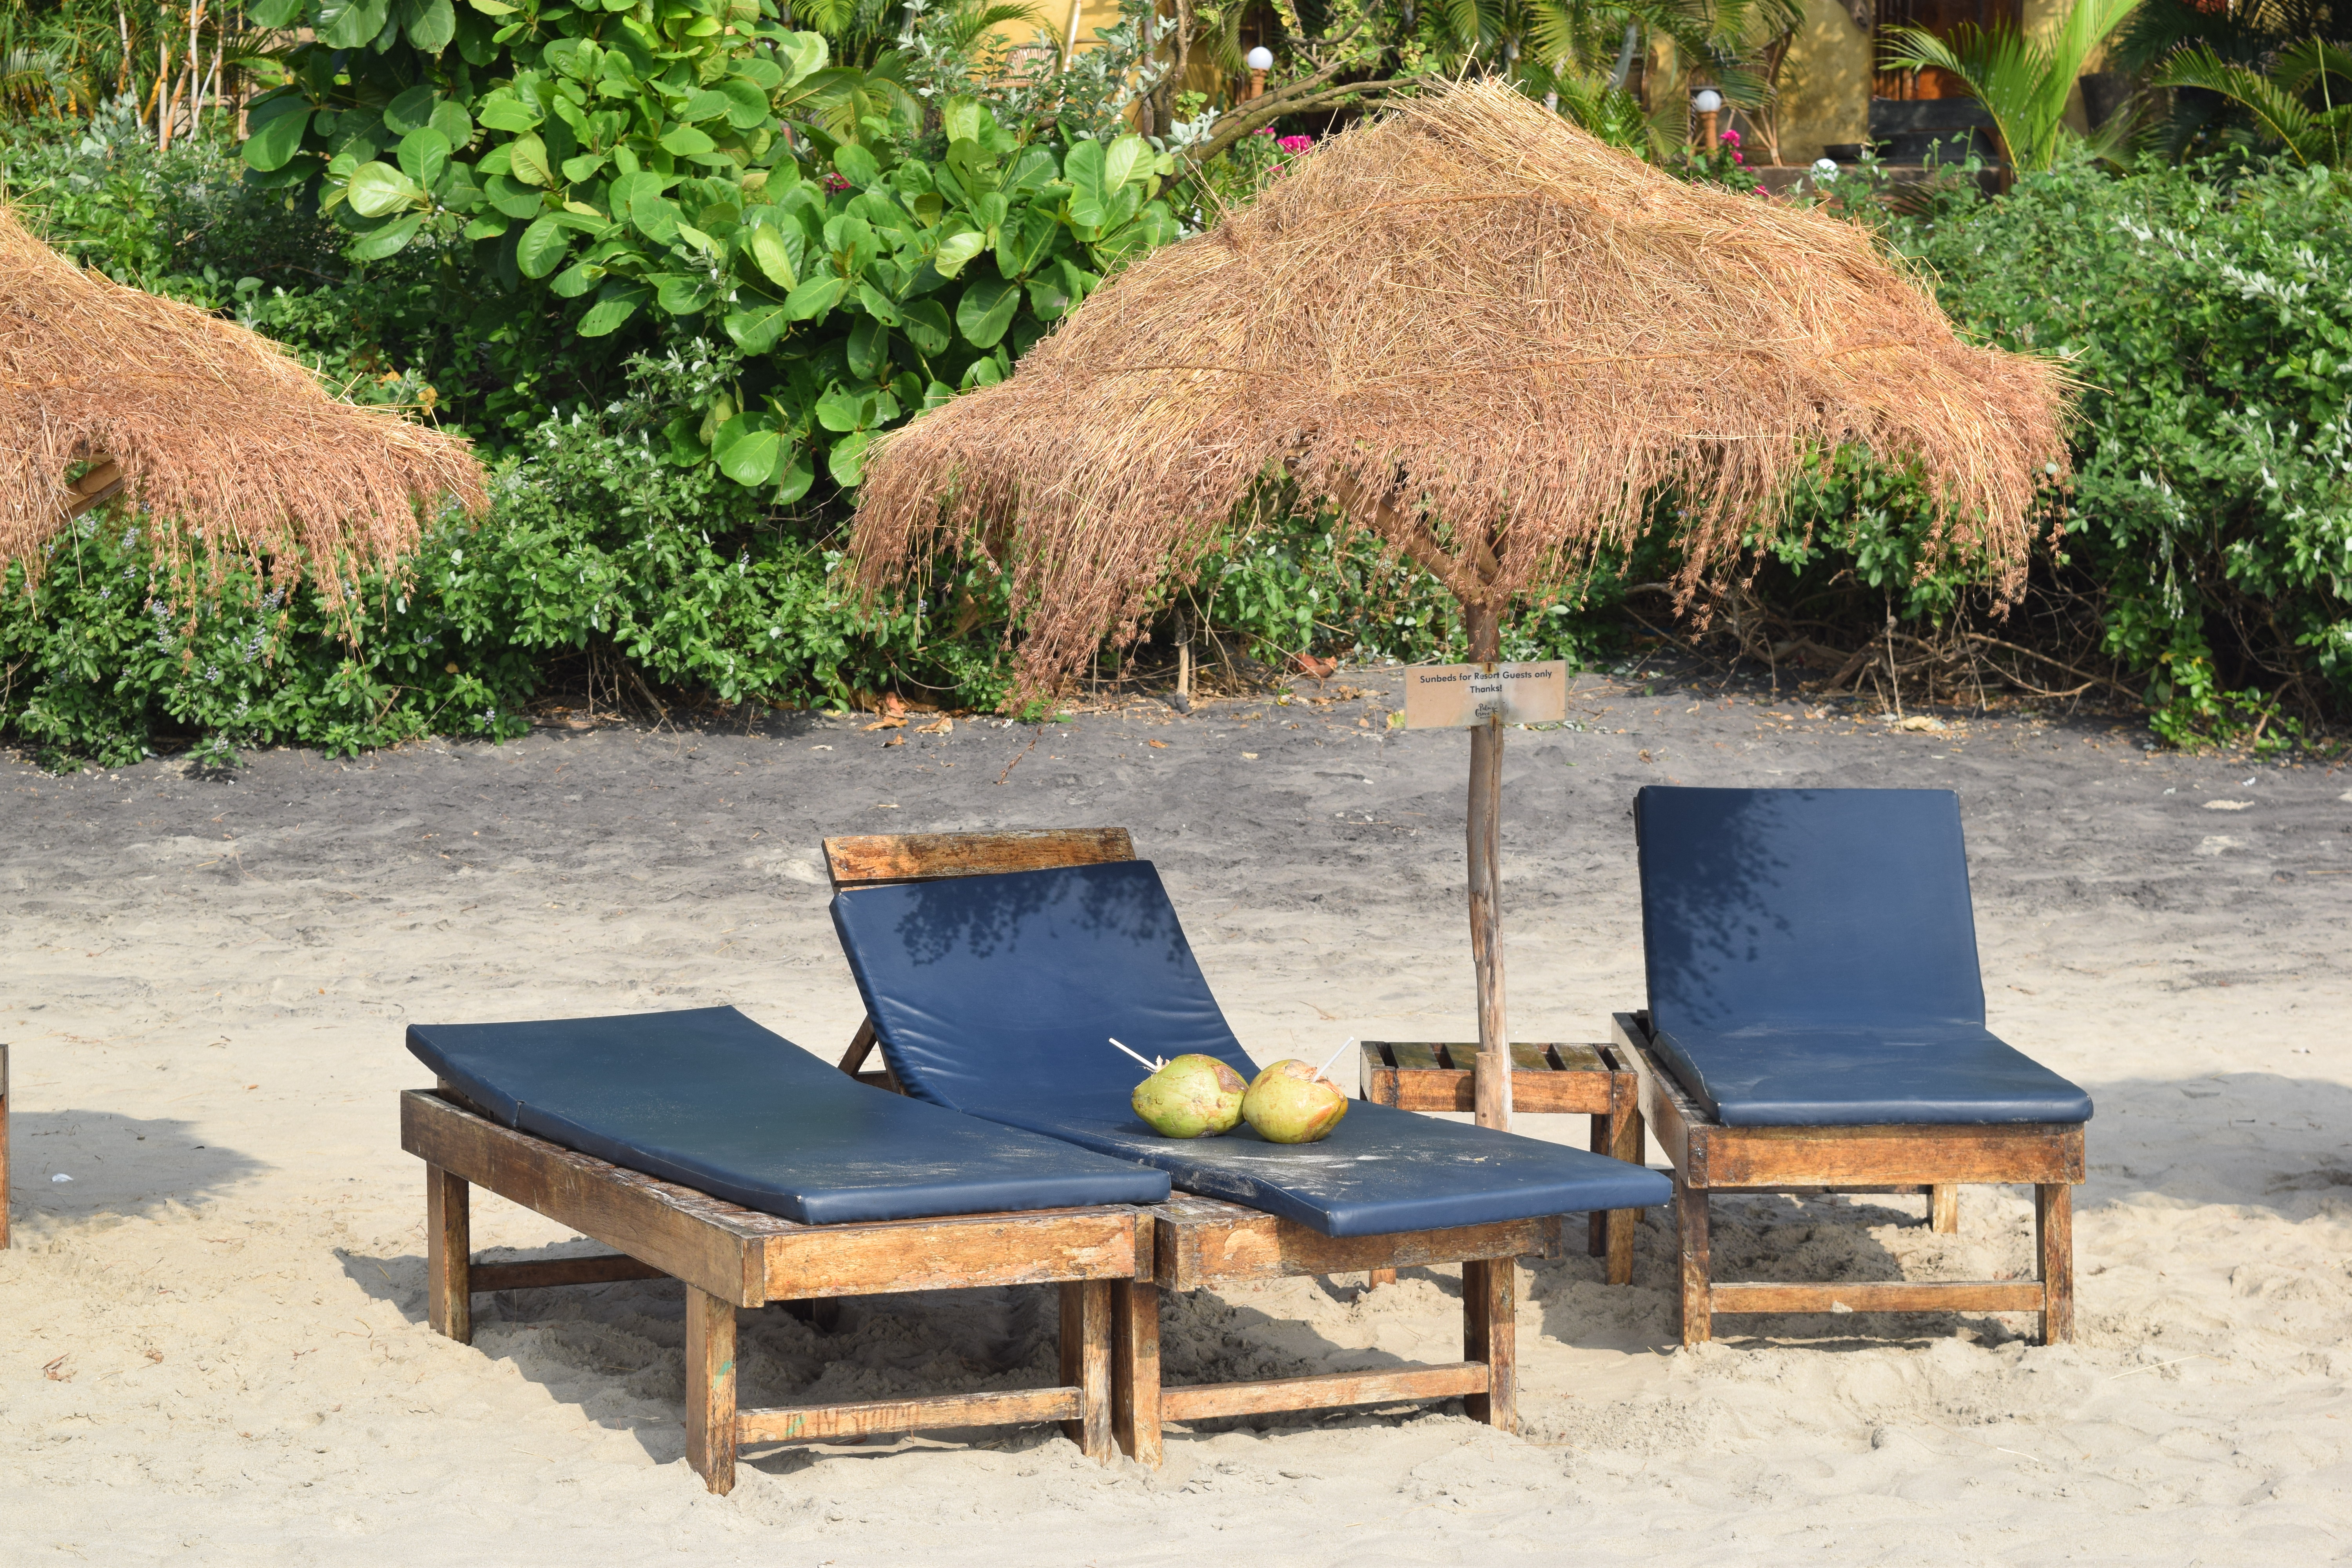
natural, plant, furniture, property, plant community, table, outdoor bench, shade, outdoor furniture, comfort, sunlounger, grass, biome, leisure, tree, thatching, woody plant, landscape, wood, chair, beach, Tints and shades, outdoor table, grass family, natural landscape, rectangle, fashion accessory, nature reserve, cottage, soil, chaise longue, landscaping, vacation, tropics, garden, hut, sitting, rock, shadow, arecales, soft drink, shrub, resort, roof, sand